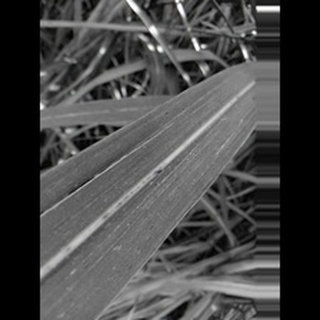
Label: sugarcane_rust